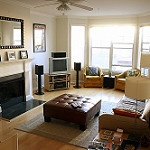
Scene: Outdoor